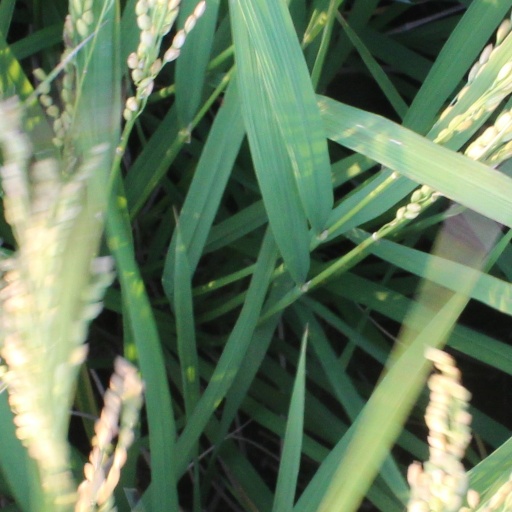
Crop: rice